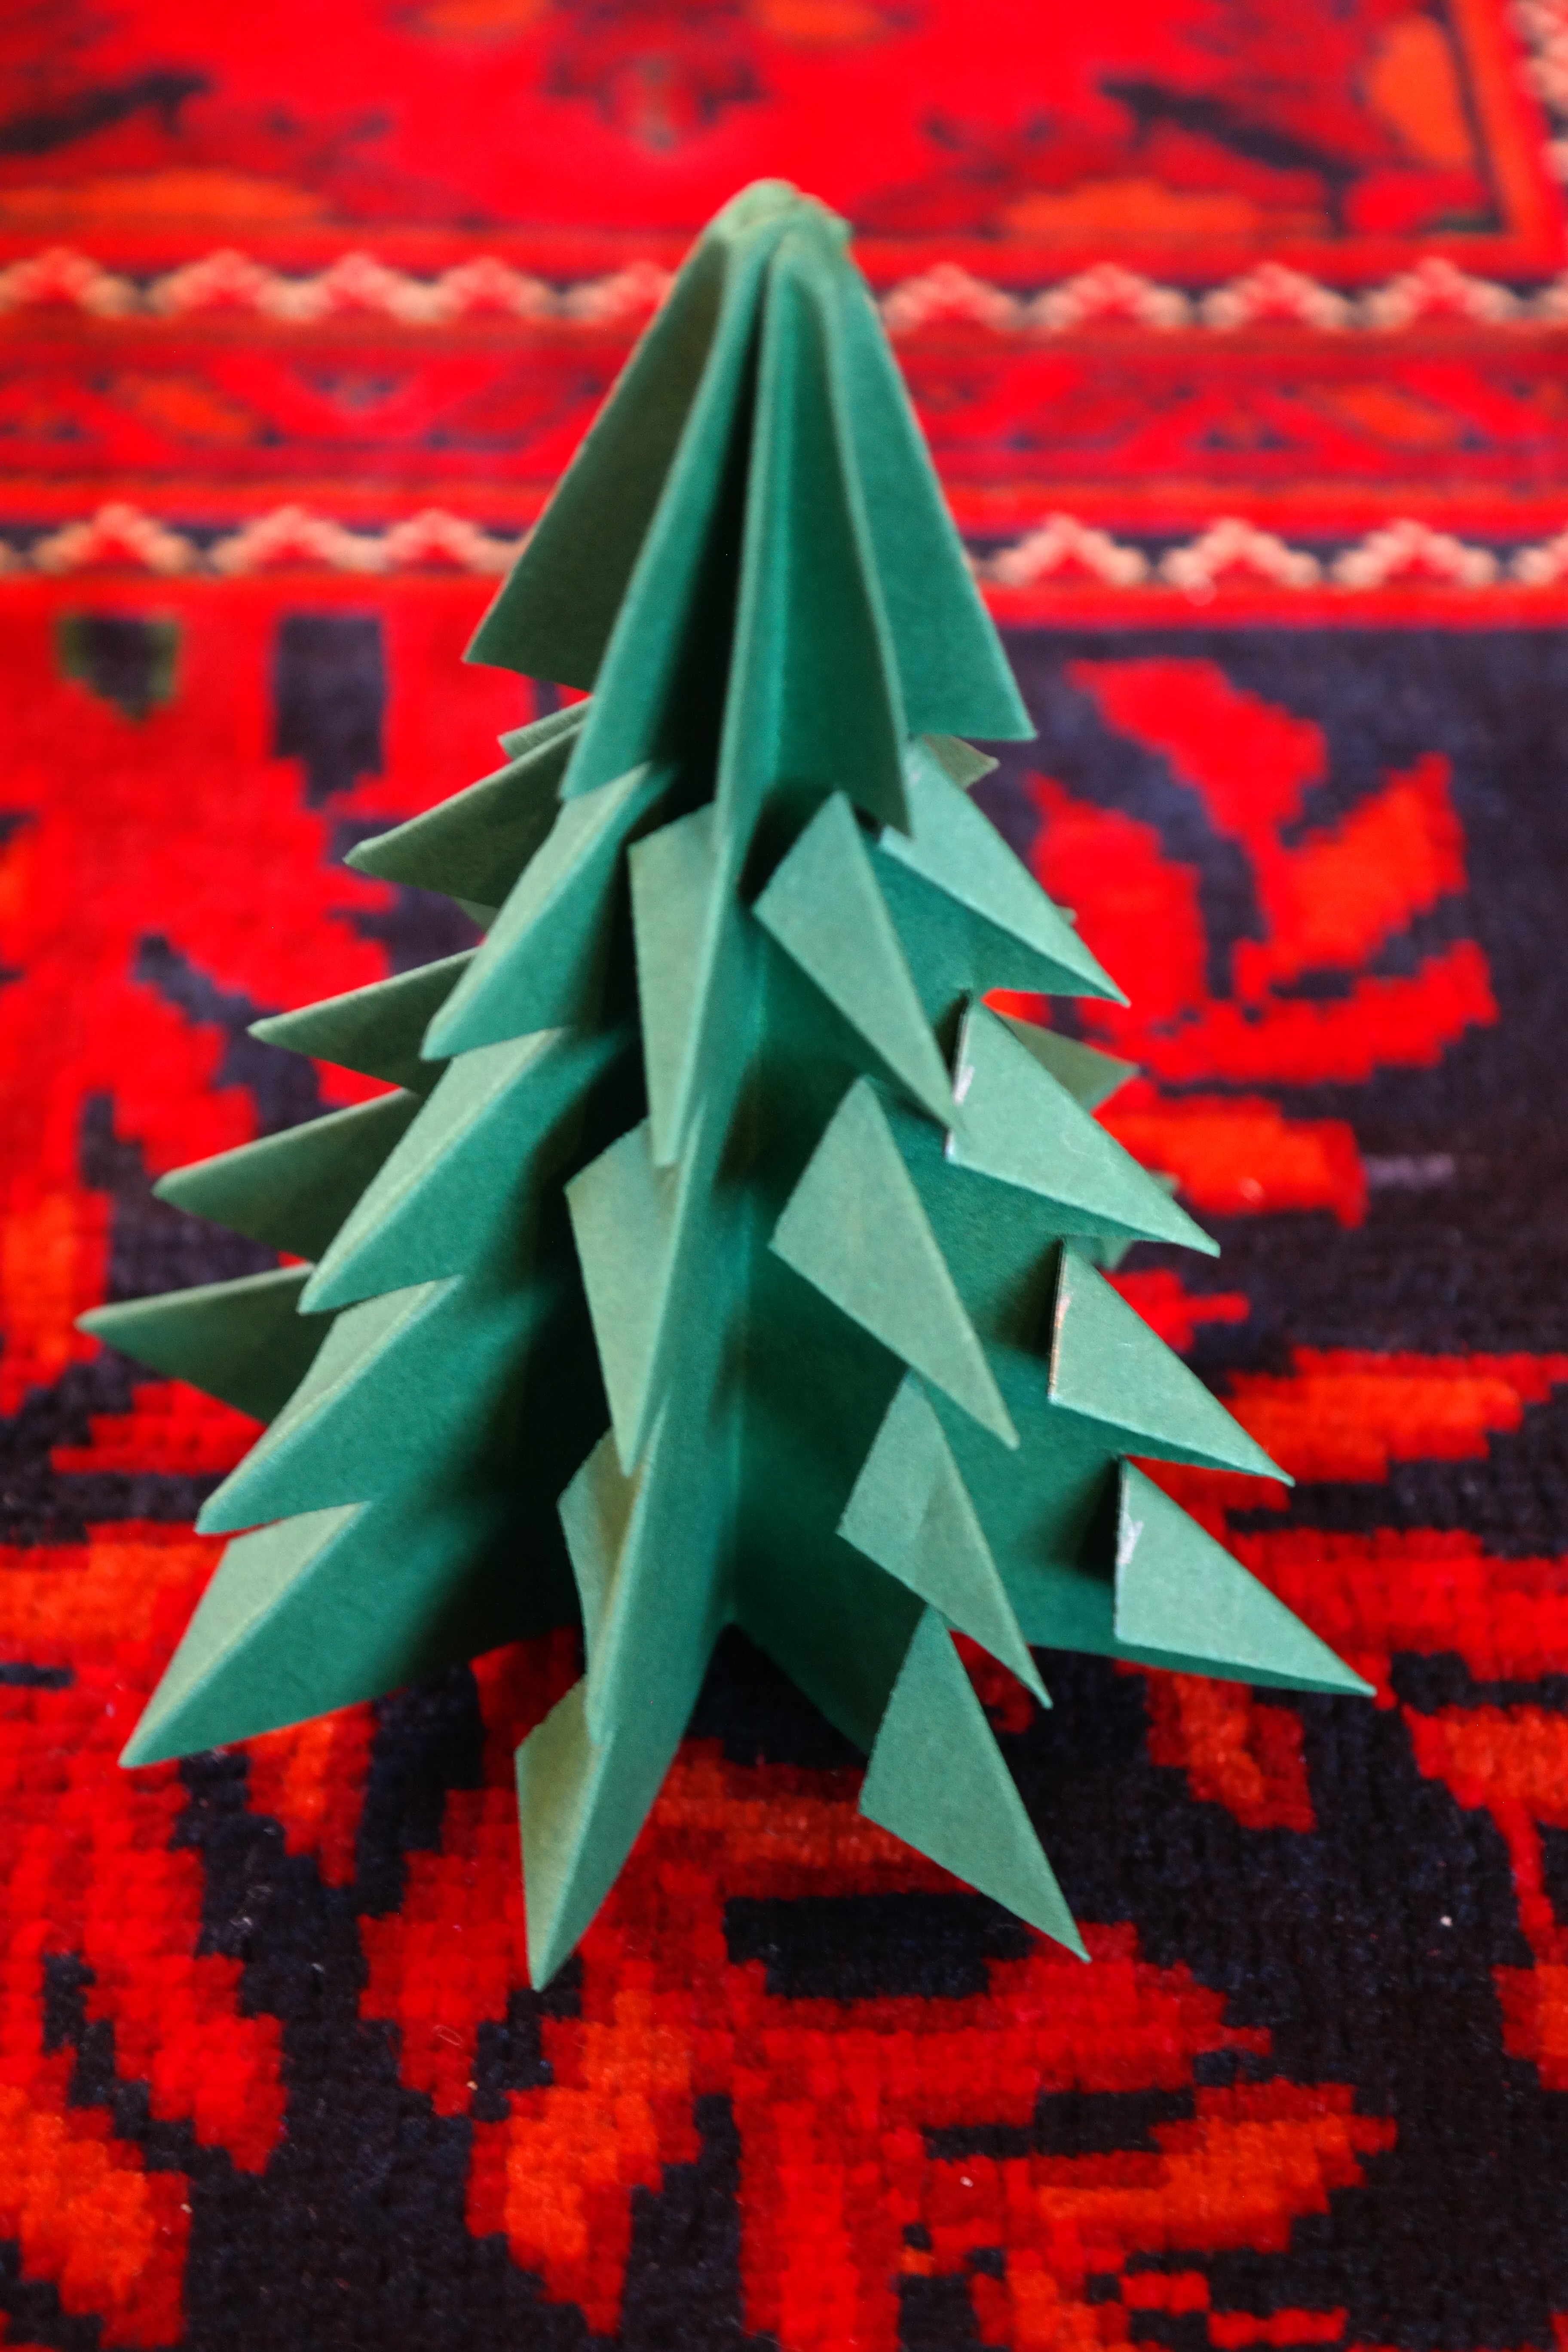
leaf, flower, decoration, pattern, green, red, color, paper, art, decorative, handicraft, origami, soft night tree, paper tree